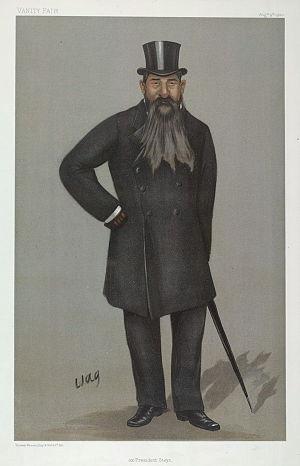
Martinus Theunis Steyn est un homme politique d'Afrique du Sud et le dernier président de l'État libre d'Orange de 1896 à 1902.